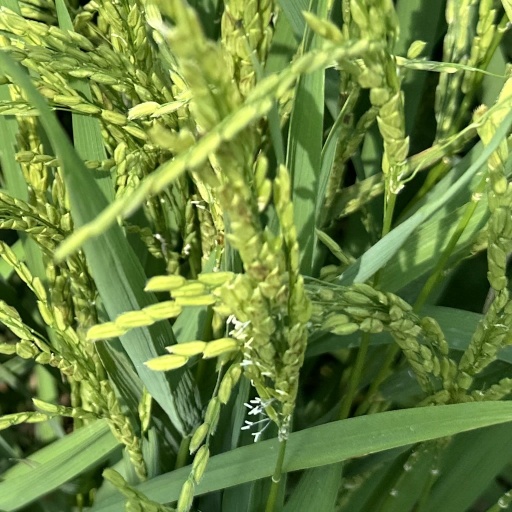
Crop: rice